Rojava–Islamist conflict

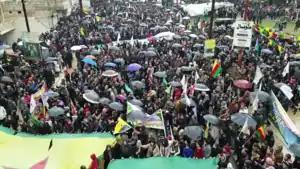
A demonstration in Afrin in support of the Kurdish YPG against the Turkish invasion, 19 January 2018

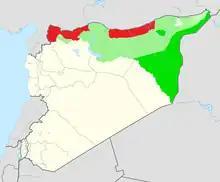
SDF-controlled territory (green) and Turkish-occupied territory (red) in October 2019

On 14 March 2018, Redur Xelil, the senior official of the Syrian Democratic Forces accused Turkey of settling Arab and Turkmen families in the villages captured by Turkish army. A senior Turkish official denied the accusations.